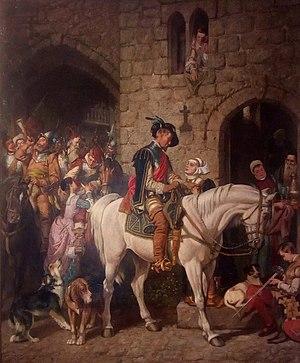
Johnnie Armstrong de Gilnockie ou Johnie Armstrong est un aventurier et héros écossais.